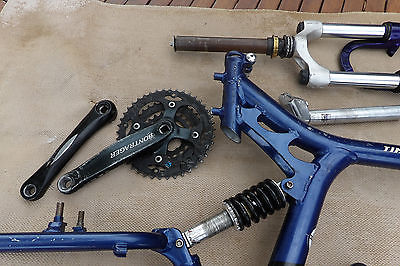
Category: bicycle